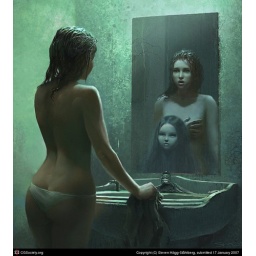
girl in mirror